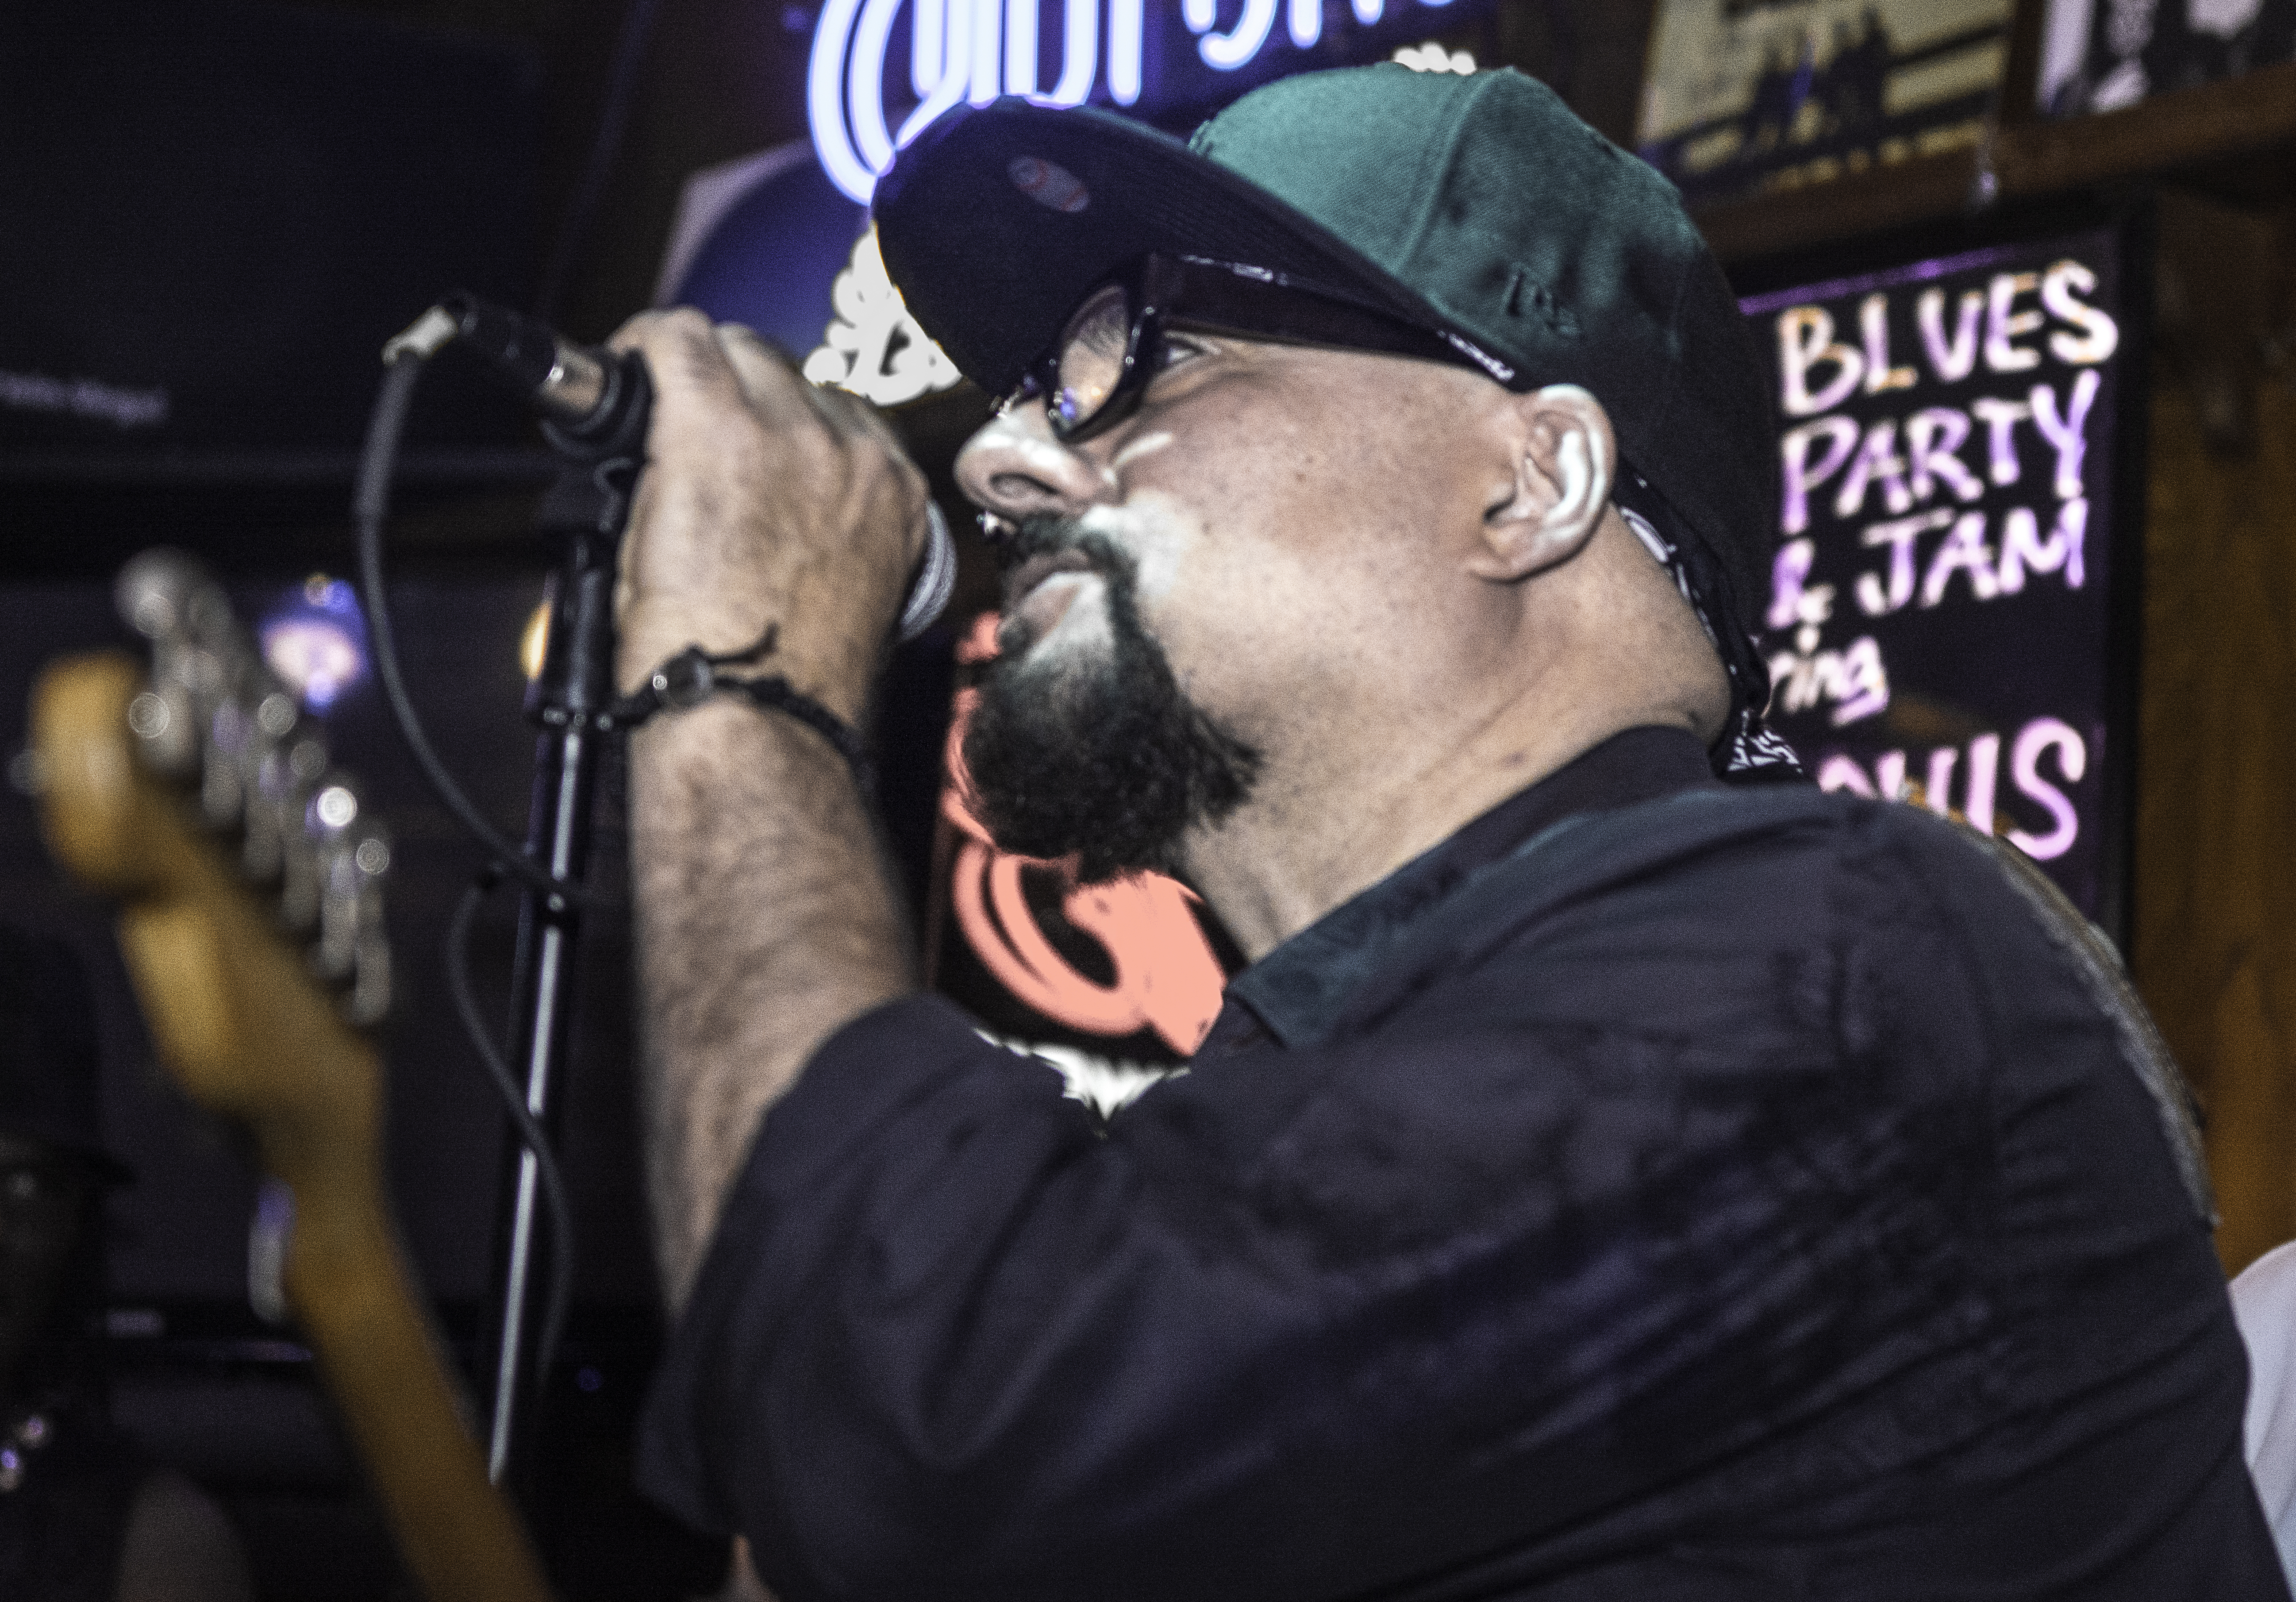
person, music, concert, musician, performance, singing, entertainment, singer songwriter